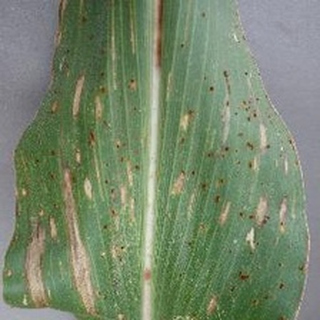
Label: corn_gray_leaf_spot